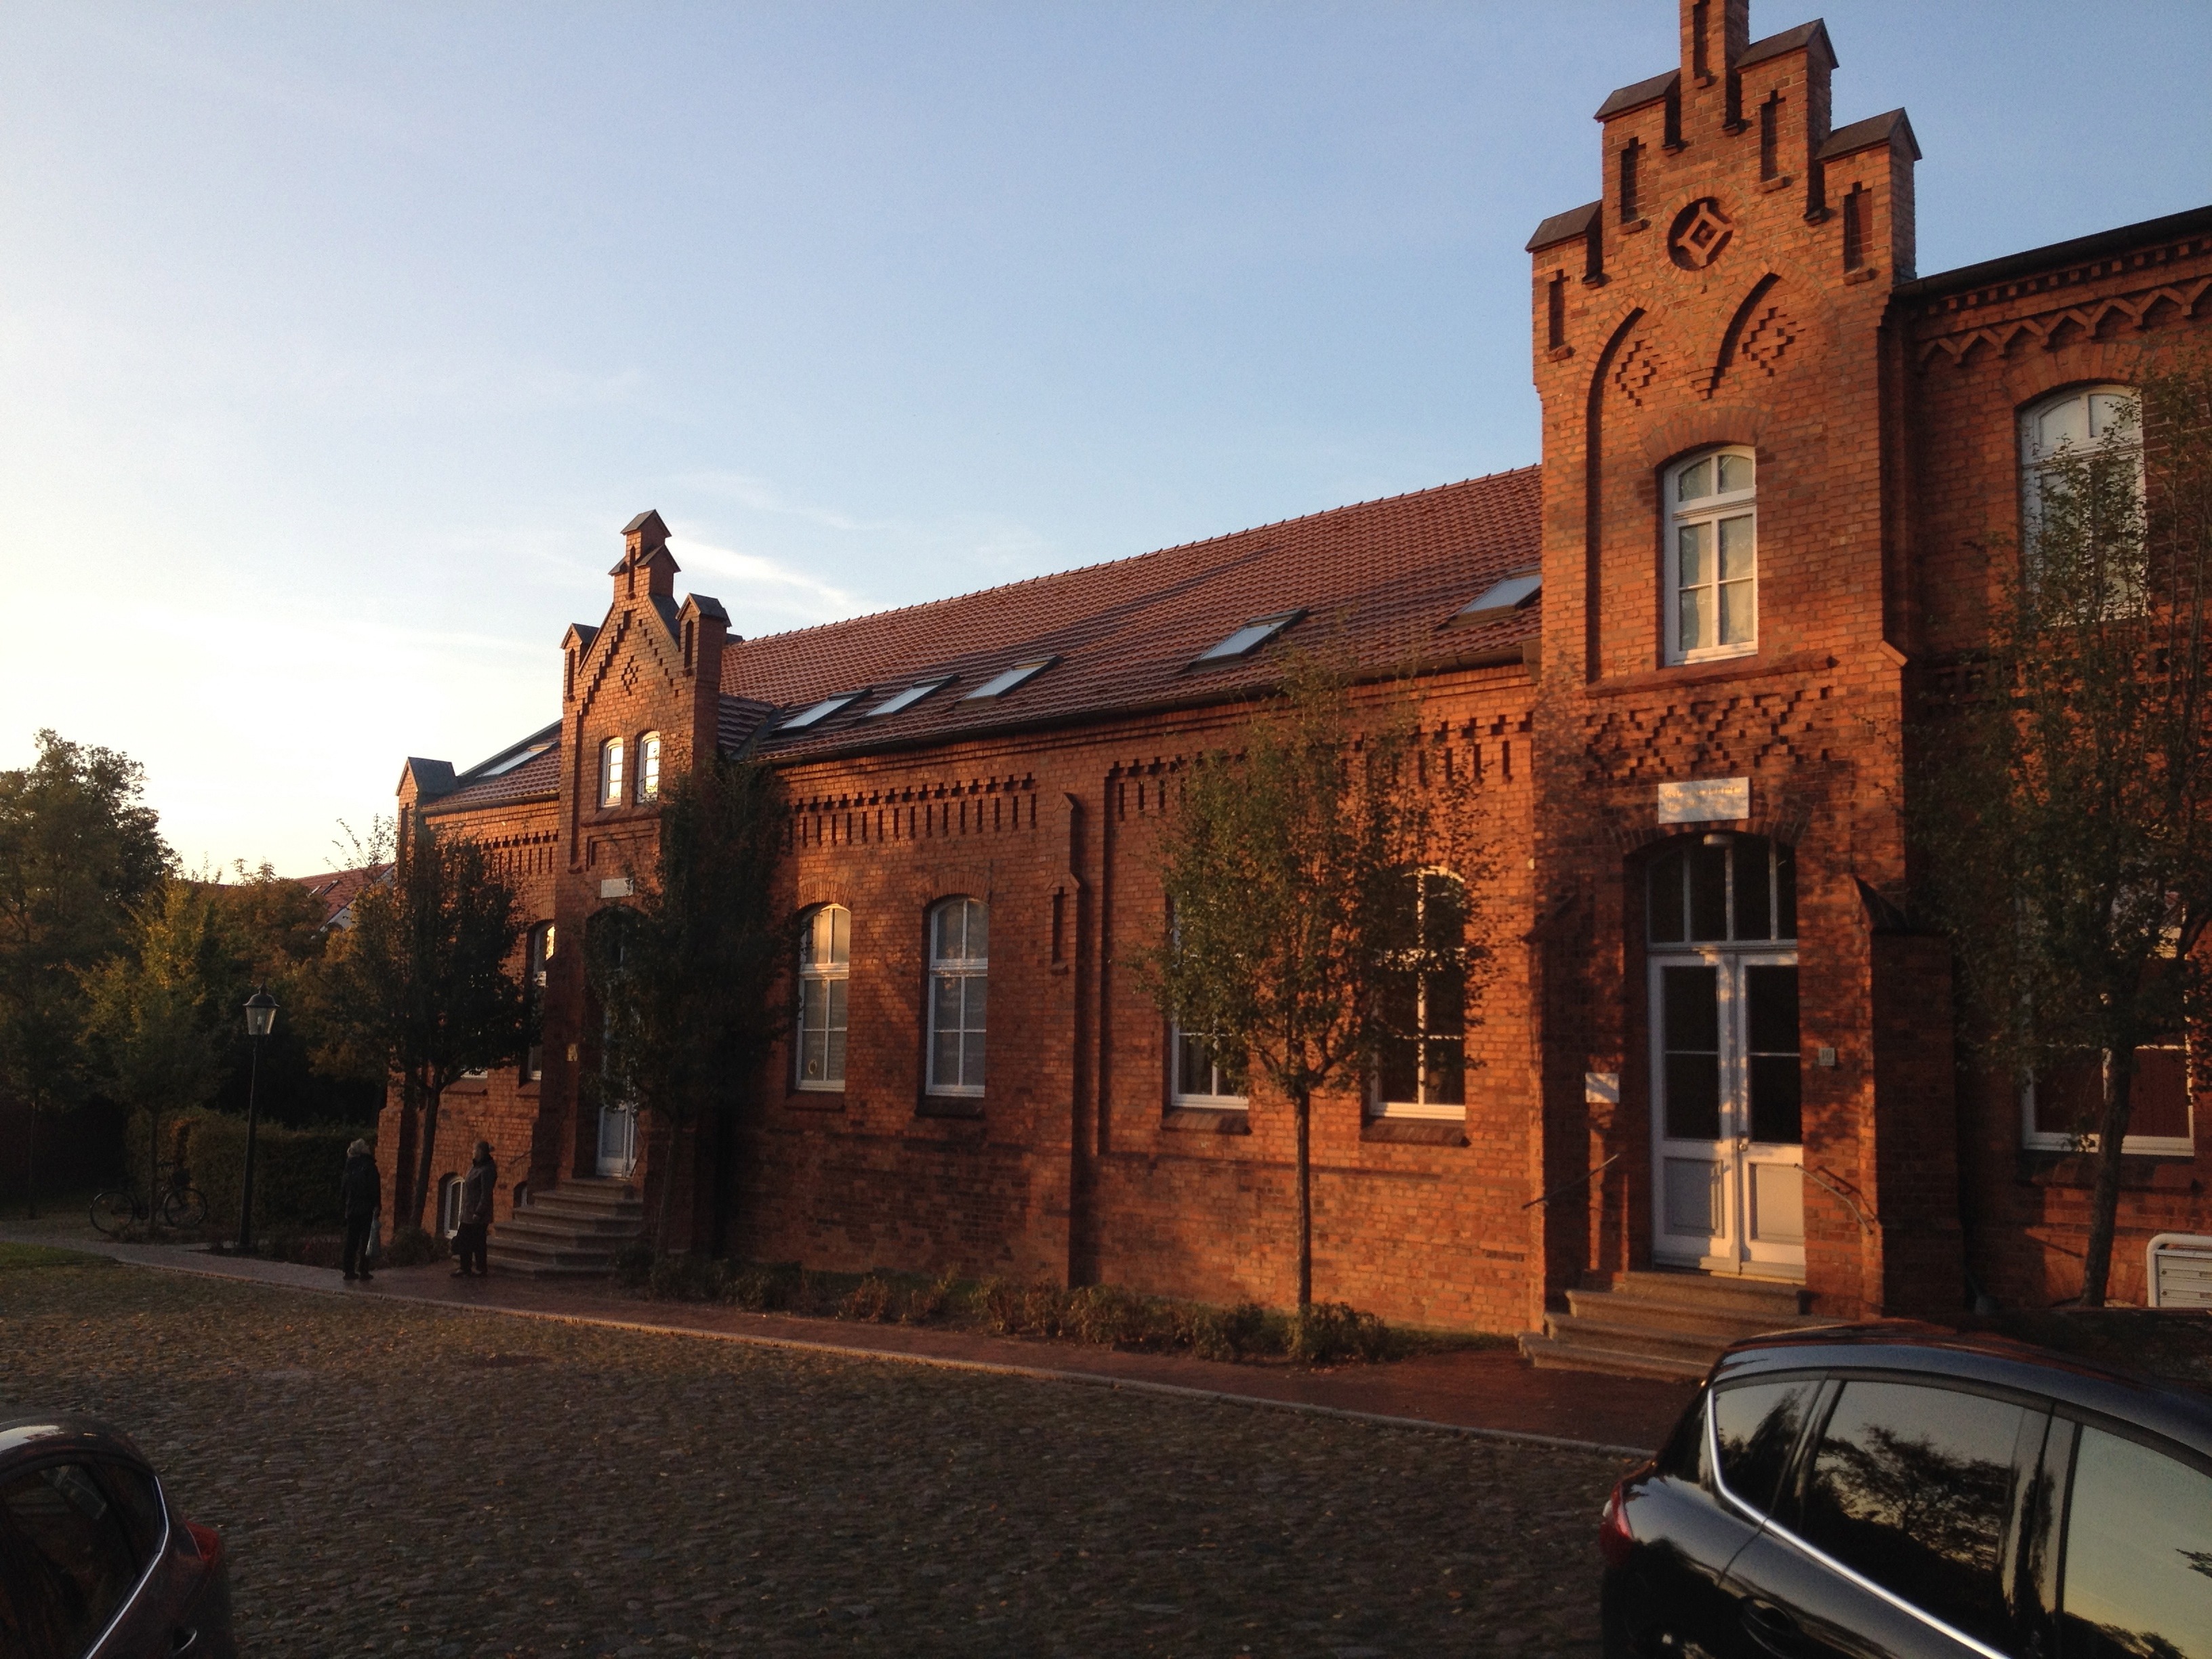
architecture, sun, road, street, house, town, building, home, cityscape, downtown, travel, village, evening, facade, church, tourism, courtyard, monastery, estate, mood, neighbourhood, residential area, ribnitz ut, human settlement